Ercole Procaccini the Elder

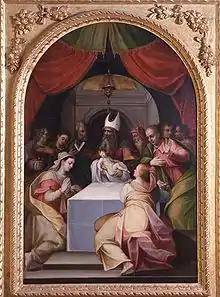
"The presentation of Christ" by Ercole Procaccini

Ercole Procaccini the Elder (1520 – 1595) was an Italian painter of the Renaissance period, mainly active in Milan.